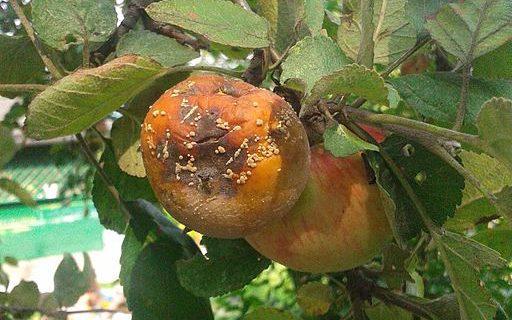
Plant: Plum
Disease: plum brown rot